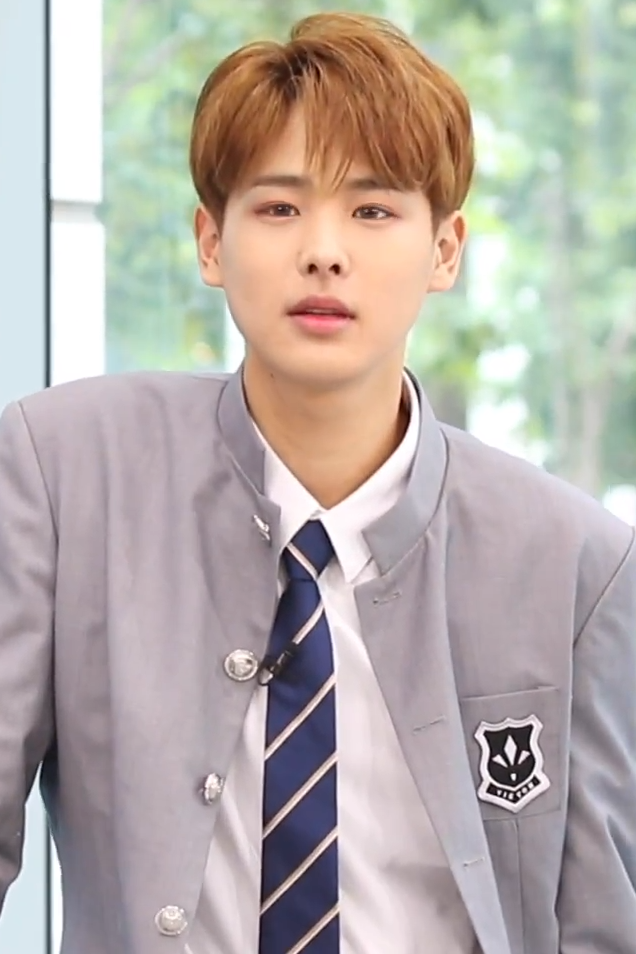
ชเว บย็อง-ชัน

| name = ชเว บย็อง-ชัน
| image = 180529 최병찬.png
| caption = ชเว บย็อง-ชันใน พ.ศ. 2561
| birth_place = ช็อนจู เกาหลีใต้
| module = Infobox musical artist
| embed = yes
| instrument = ร้องนำ
| years_active = 2559–ปัจจุบัน
| associated_acts = วิกทัน
| module2 = Infobox Korean name
|child = yes
|rr=Choe Byeong-chan
|mr=Ch'oe Pyŏngch'an
ชเว บย็อง-ชัน (; เกิด 12 พฤศจิกายน พ.ศ. 2540) หรือที่รู้จักกันในชื่อ บย็องชัน เป็นนักร้องและนักแสดงชาวเกาหลีใต้ เขาเปิดตัวในฐานะสมาชิกของวิกทัน บอยแบนด์เกาหลีใต้ ใน พ.ศ. 2559 เขาเข้าแข่งขันในรายการ "พรอดิวซ์เอ็กซ์ 101" ใน พ.ศ. 2562 และได้เปิดตัวทางการแสดงในละครเรื่อง "Live On (TV series)|ไลฟ์ออน" ใน พ.ศ. 2563 น พ.ศ. 2564 มีผลงานทางการแสดงชื่อเรื่อง The King’s Affection: ราชันผู้งดงาม
== อ้างอิง ==
หมวดหมู่:นักร้องชายชาวเกาหลีใต้
หมวดหมู่:สมาชิกของวิกทัน
หมวดหมู่:ผู้เข้าแข่งขันพรอดิวซ์เอ็กซ์ 101
หมวดหมู่:บุคคลจากช็อนจู
หมวดหมู่:นักร้องชายชาวเกาหลีใต้ในศตวรรษที่ 21
หมวดหมู่:ไอดอลชายชาวเกาหลีใต้